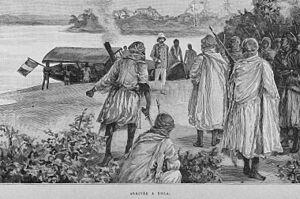
""Arrivée à Yola"""
Yola est la capitale administrative de l'État d'Adamawa au Nigeria. Elle est située à l'est du pays, sur la rivière Bénoué, non loin de la frontière avec le Cameroun.
Louis Alexandre Antoine Mizon est un officier de marine et explorateur français.